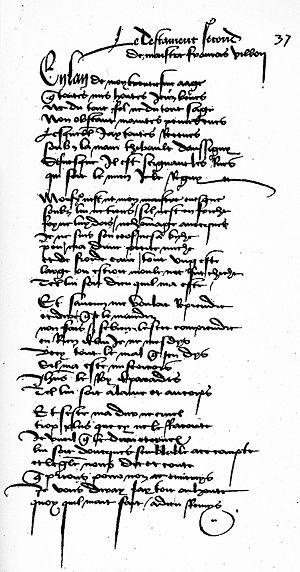
Le Testament est une œuvre poétique de François Villon composée en 1461. Riche de plus d'une vingtaine de poèmes relativement autonomes, l'œuvre est majoritairement formée de vers octosyllabiques, bien que quelques vers décasyllabiques soient présents comme dans la XIIᵉ ballade dite « des langues enuieuses ». Le Testament est considéré comme un fleuron de la littérature médiévale.